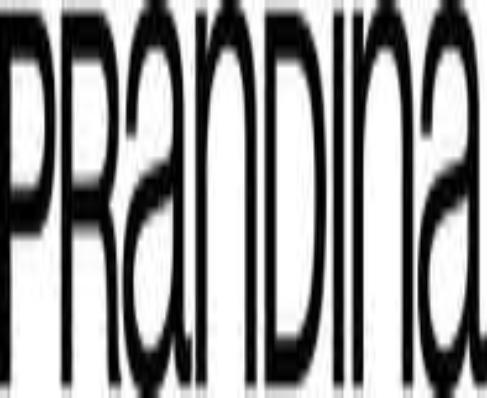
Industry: Necessities